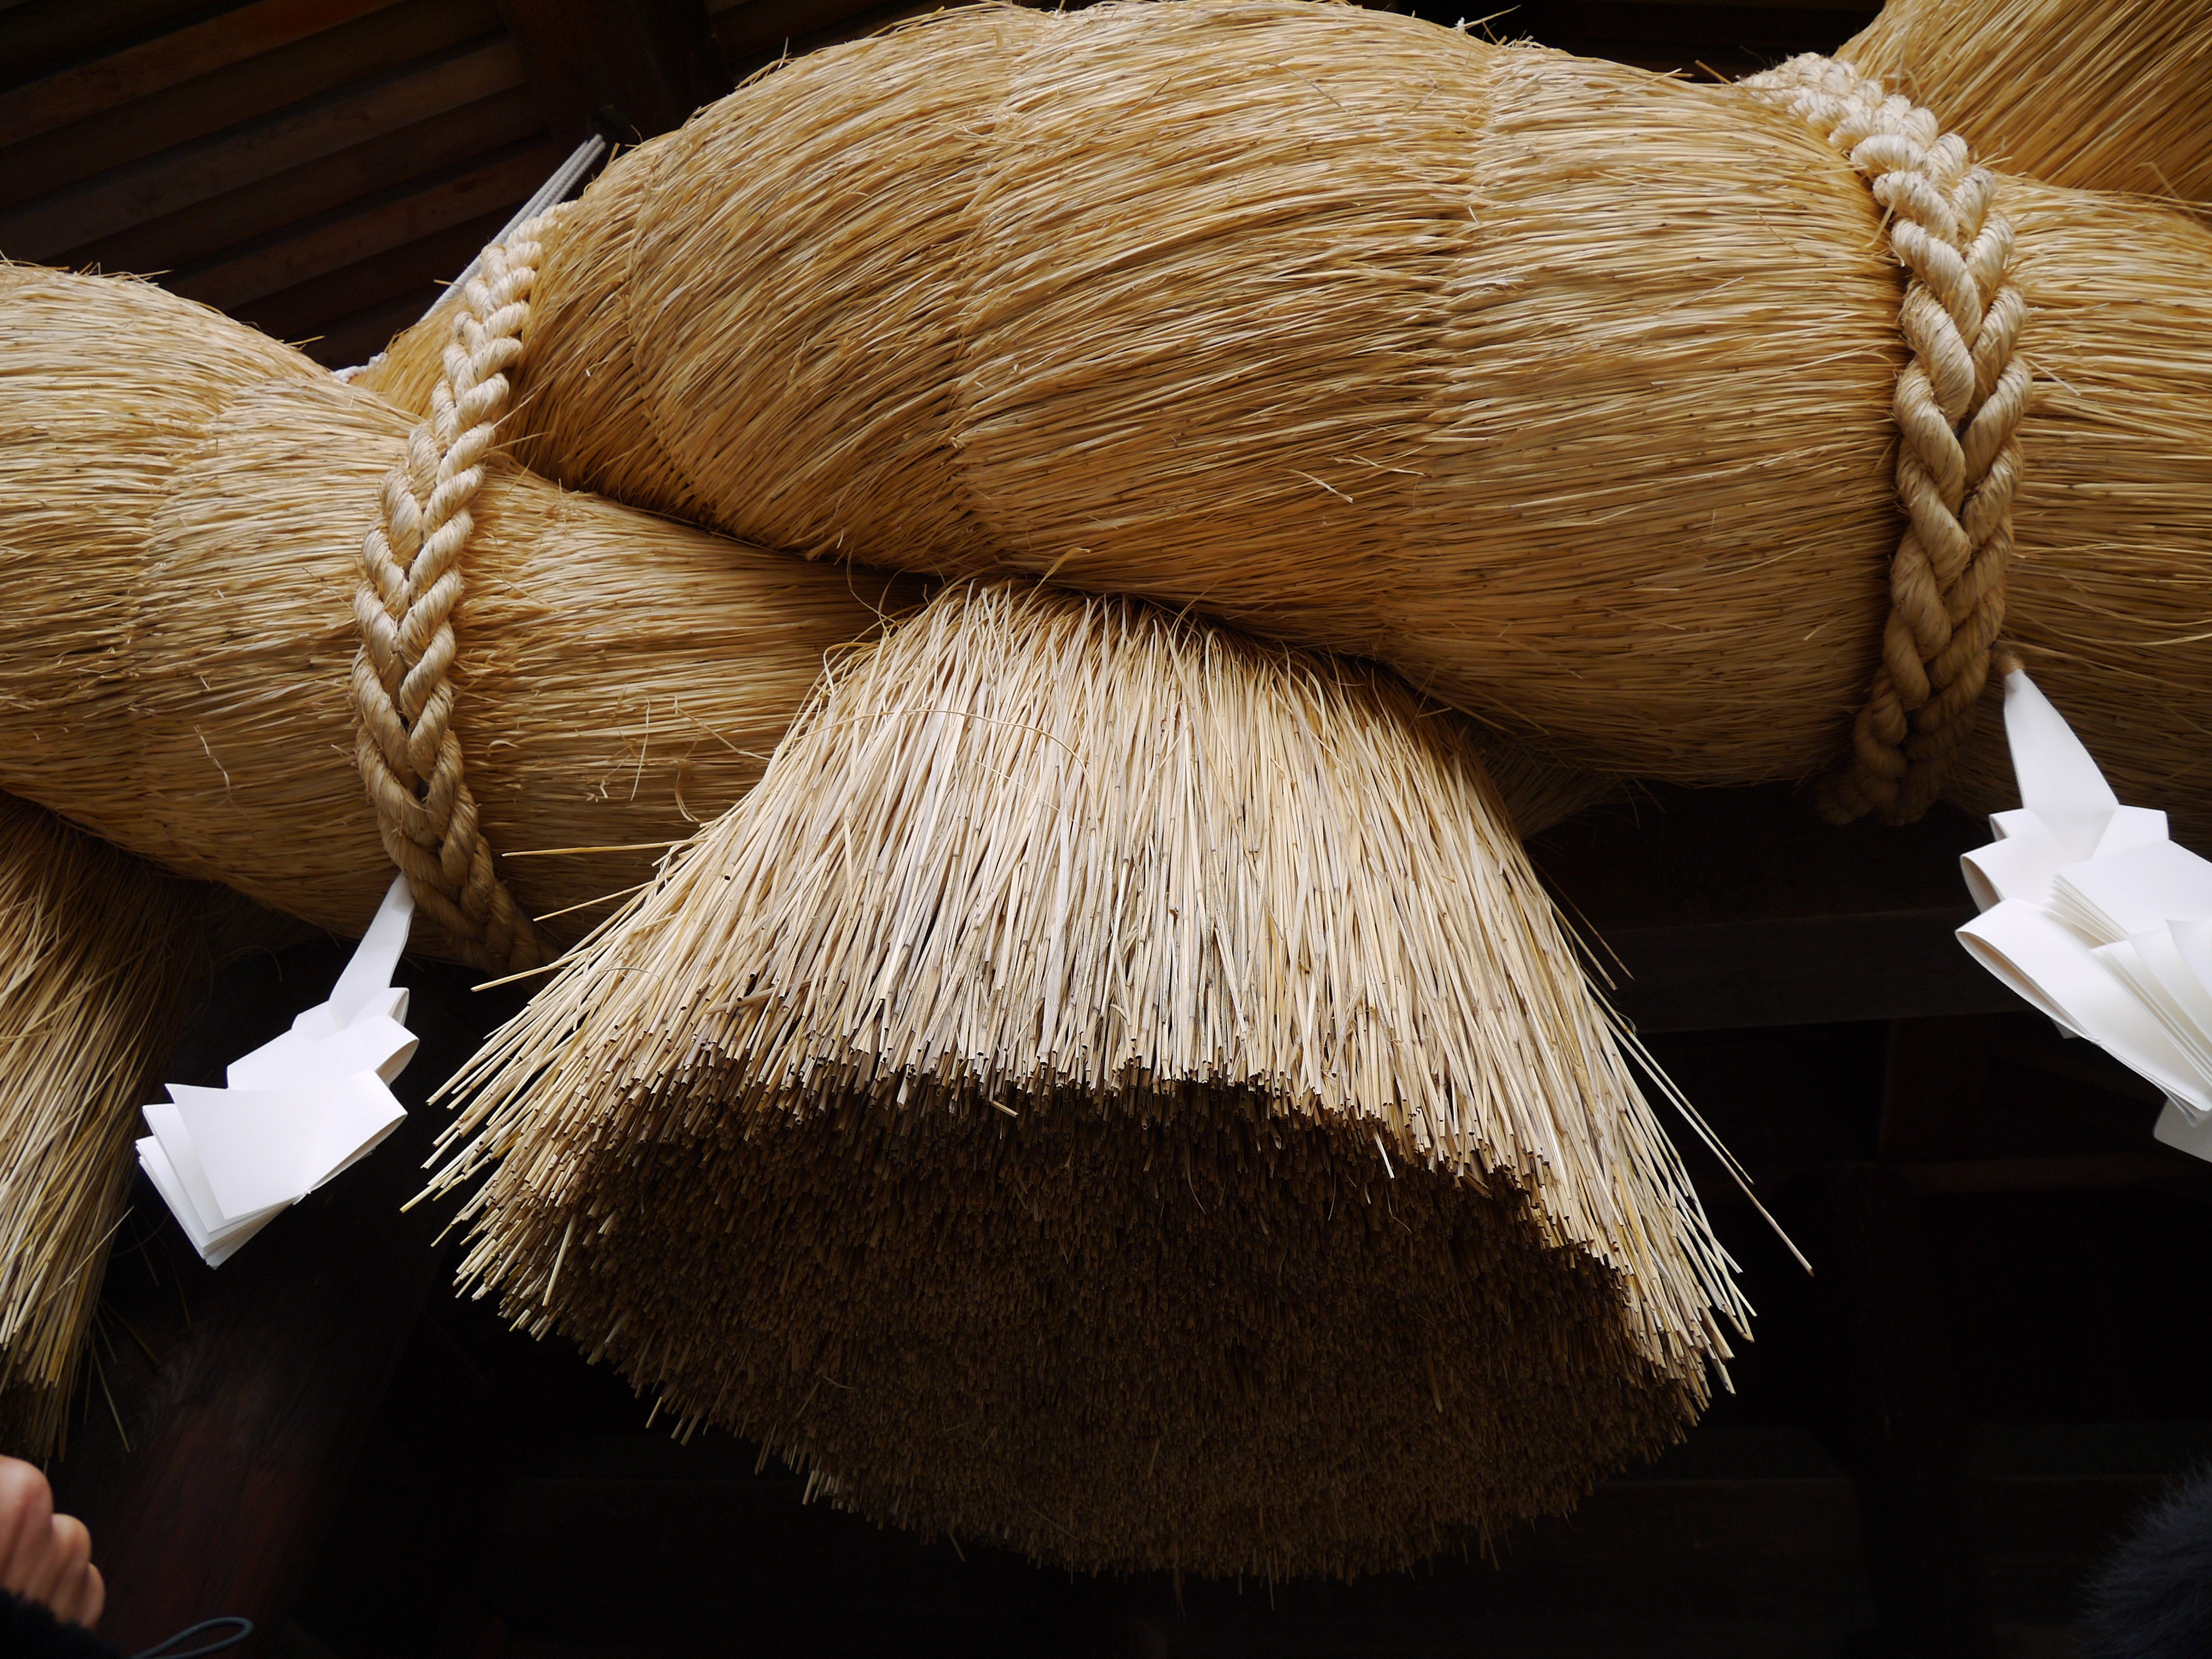
wood, japan, material, coconut, textile, shrine, shimenawa, grass family